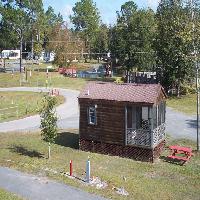
Weather: sun or clear